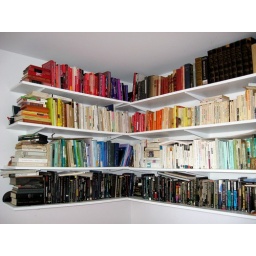
farm house books by color